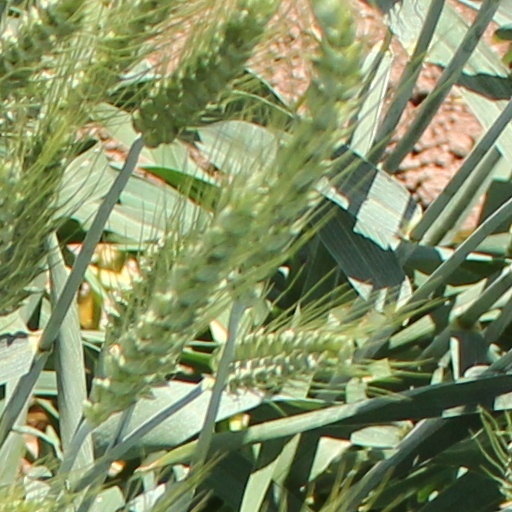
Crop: wheat